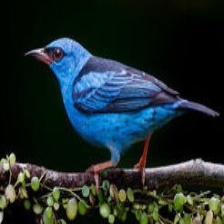
Species: BLUE DACNIS
Scientific name: DACNIS CAYANA